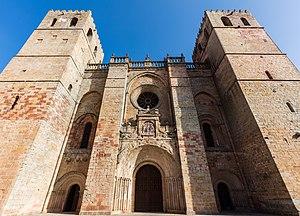
La cathédrale Sainte-Marie est une cathédrale catholique de la ville de Sigüenza, dans la communauté autonome de Castille-La Manche, en Espagne. Elle est le siège du diocèse de Sigüenza-Guadalajara, qu'elle partage avec la cathédrale de Guadalajara.